Bonaire

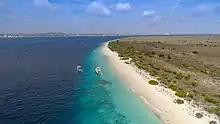
Coast of Klein Bonaire

Bonaire is fringed by a coral reef which is accessible to divers from the shore along the lee side of the island (facing west-southwest). The entire coastline of the island was designated a marine sanctuary in 1979, an effort to preserve and protect the delicate coral reef and the marine life that depends on it. There are more than 350 species of fish and sixty species of coral living in Bonaire's reef. Boulder Star Coral ("Montastraea annularis") is the most common coral, according to a 2011 survey. In 2011, biologists discovered a new species of jellyfish in Bonaire, the highly venomous Bonaire banded box jellyfish ("Tamoya ohboya").